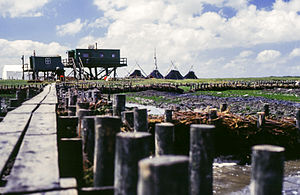
Nørreog
Jens Wand Hütte, Container og arbejdslejr (1989)
Nørreog er en ubeboet hallig på cirka 9 hektar i den nordfrisiske del af Vadehavet i det vestlige Sydslesvig. Nørreog er den eneste hallig uden værft og er i dag fuglereservat. Adgang til øen er derfor ikke tilladt. Om sommeren er den under opsyn af en fuglevogter, som bor i en hytte bygget på pæle. Norderoog har siden 1909 tilhørt den tyske naturbeskyttelsesorganisation Verein Jordsand og vedligeholdes også af denne. Forvaltningsmæssig er den en del af Kreis Nordfriesland tilhørende kommune Hallig Hooge og bærer som kommunens bosted det officielle bopladsnummer 6.